The Masked Singer (American TV series)

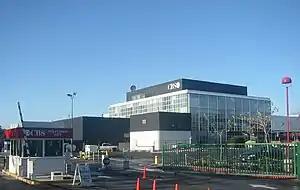
Television City, the filming location of the first three seasons

Filming of the first three seasons took place at Television City in Los Angeles, after which production moved to Red Studios Hollywood. With three episodes often filmed per week, the show has a much shorter filming schedule than others. Dates are selected to accommodate celebrities' other activities. Choosing to tape the series rather than broadcast it live was a difficult decision, Pick Ibarra said, but a necessary one because the time commitment would have prevented celebrities from participating. Following the third season, Rudzinski said while an entire season would unlikely be aired live as "being able to edit helps us tell [a] story", a live broadcast remains possible. Before performances occur, Rudzinski receives detailed musical breakdowns of the songs contestants will sing. Based on their beat and structure, he creates a storyboard for each performance. Brad Duns has also acted as director.